Terlingua, Texas

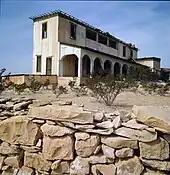
Perry Mansion

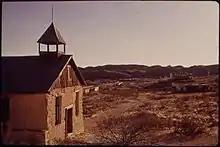
Old Church in Terlingua, 1973

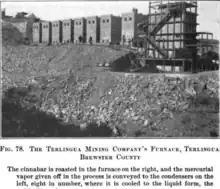
Terlingua's Robert Scott furnace (right) and eight condensers

Terlingua is a mining district and census-designated place (CDP) in southwestern Brewster County, Texas, United States. It is located near the Rio Grande and the villages of Lajitas and Study Butte, Texas, as well as the Mexican state of Chihuahua. The discovery of cinnabar, from which the metal mercury is extracted, in the mid-1880s brought miners to the area, creating a city of 2,000 people. The only remnants of the mining days are a ghost town of the Howard Perry-owned Chisos Mining Company and several nearby capped and abandoned mines: the California Hill, the Rainbow, the 248, and the Study Butte mines. The mineral terlinguaite was first found in the vicinity of California Hill.